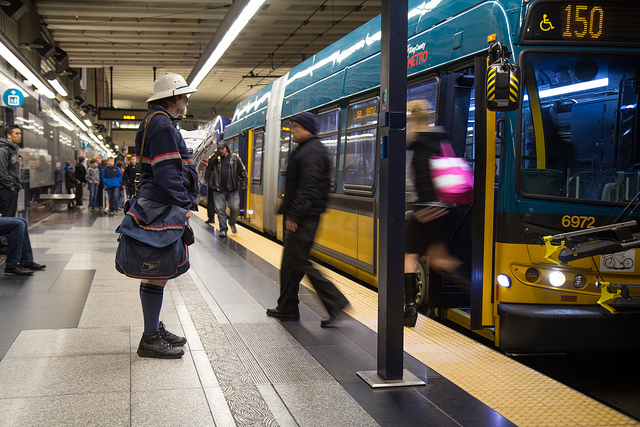
There are people getting off of the commuter train

some people getting off a train while others wait to get on them

A postman watching passengers exit a commuter bus

A group of people standing by a large train.

people exiting a train number "150" in a busy city